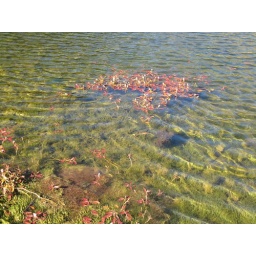
The flowers are floating 12 inches above a perfect lush green lawn.